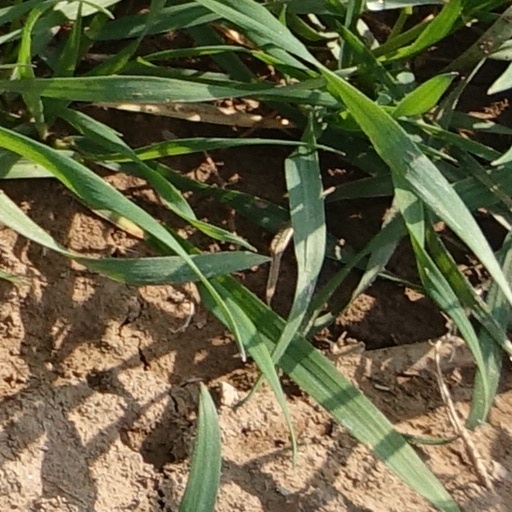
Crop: wheat